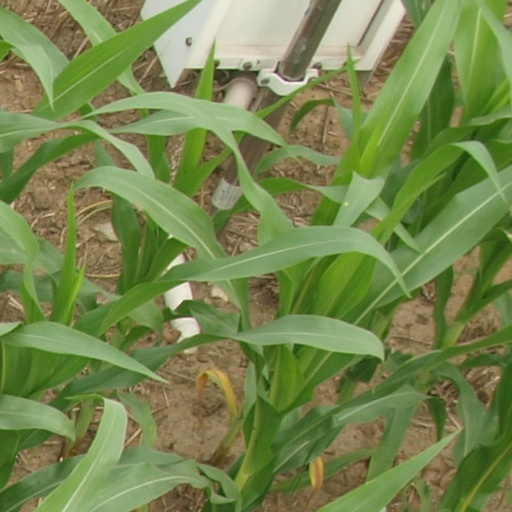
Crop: maize; corn